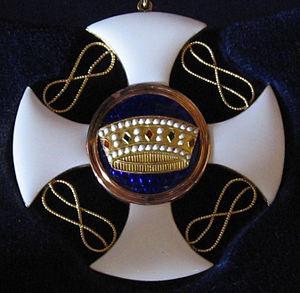
Le nœud de Savoie est le nom d’une figure héraldique appelée plus généralement « lacs d’amour ». Il est utilisé dans l’emblématique de la maison de Savoie à partir du XIVᵉ siècle, d’où son nom.
La Couronne de fer est une couronne-reliquaire, conservé dans la cathédrale de Monza. Elle est constituée d'un large bandeau gemmé et émaillé, assemblé sur un cercle de métal blanc, réputé avoir été forgé dans le fer d'un des clous de la Passion. Bien qu'il s'agisse très vraisemblablement d'une couronne votive et qu'elle n'ait sans doute jamais été portée par un roi lombard, elle devient l'un des plus forts symboles de la royauté italienne à partir de la fin du Moyen Âge et, surtout, à l'époque contemporaine.
L’ordre de la Couronne d’Italie était un ordre honorifique italien fondé le 20 février 1868 par le roi Victor-Emmanuel II.